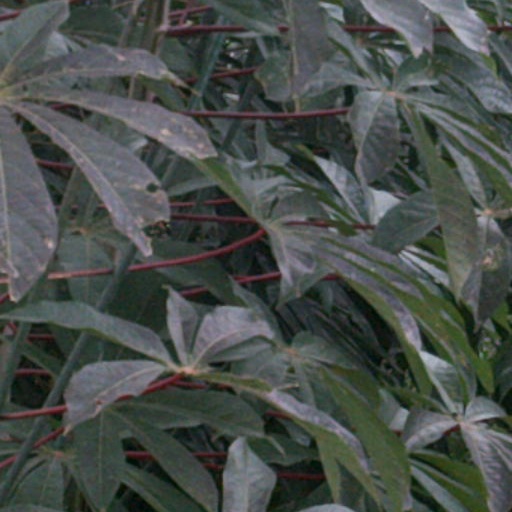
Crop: cassava